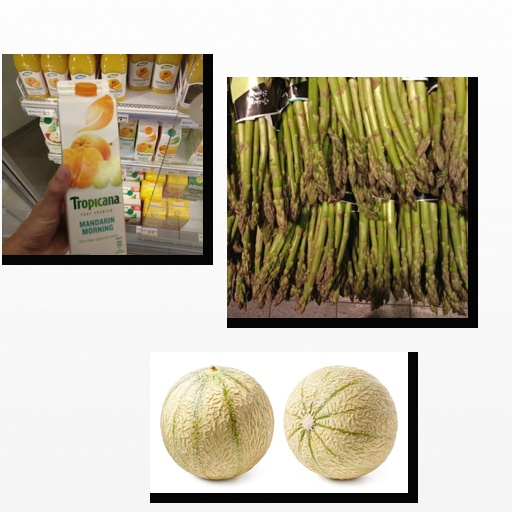
Food items: mandarin_juice, asparagus, cantaloupe